Yevhen Proniuk

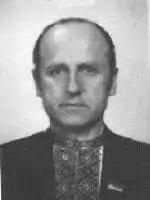
Official portrait, 1994

Yevhen Vasyliovych Pronyuk (26 September 1936 – 21 August 2023) was a Ukrainian human rights activist and politician. A member of the Republican Party of Ukraine, he served in the Verkhovna Rada from 1994 to 1998.